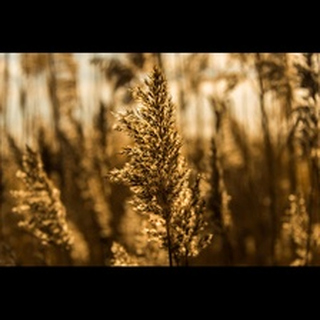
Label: wheat_blast